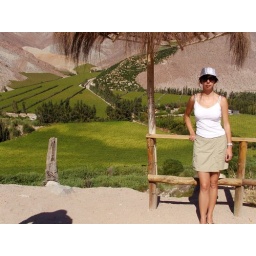
Lush by the river, desert on the hills. The unique Valle del Elqui, home to good grapes and the Chilean papaya.